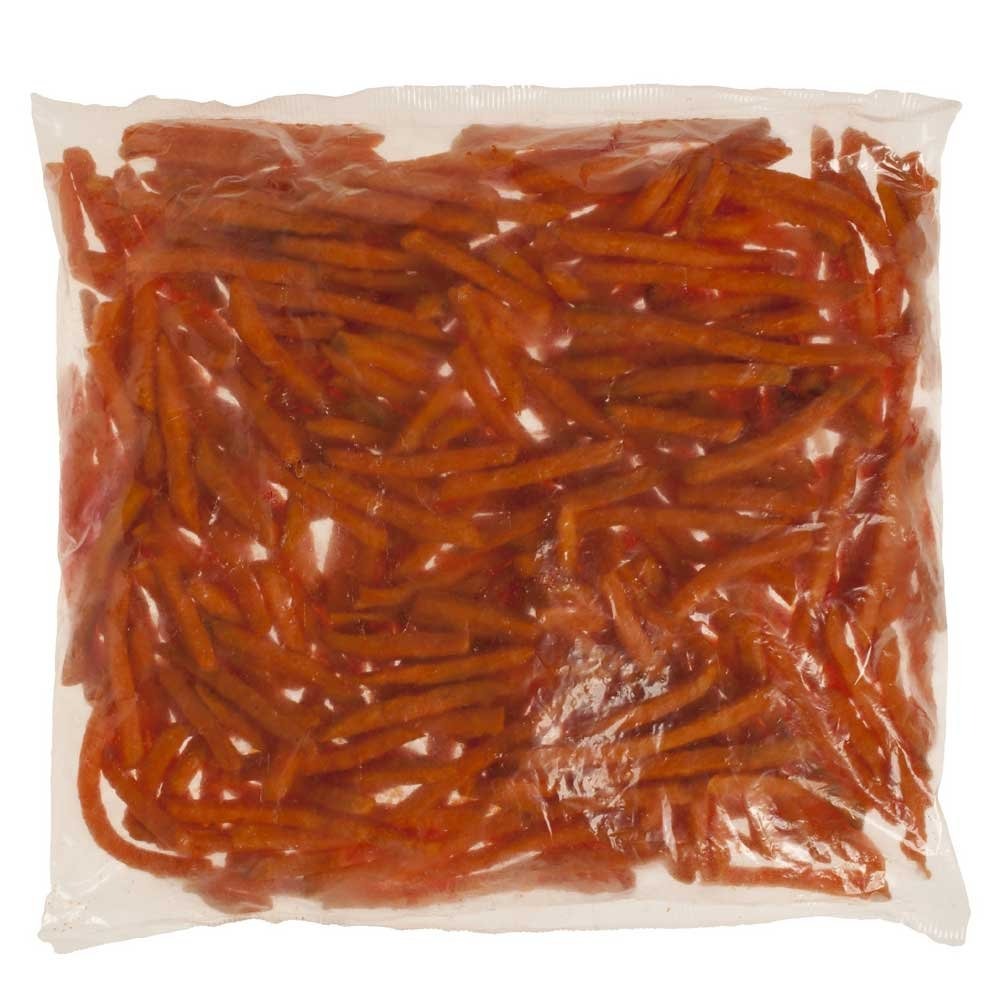
Item Name: McCain Harvest Splendor 5/16 inch Straight Cut Battered Seasoned Sweet Potato Fry, 2.5 Pound -- 6 per case.
Bullet Point 1: Straight Cut Battered Seasoned Sweet Potato Fry
Bullet Point 2: Ships frozen, CANNOT be cancelled after being processed.
Bullet Point 3: Frozen Potatoes
Product Description: Best if used before 540 days from date of manufacture, when stored at 0 degree F/-18 degree C or below.
Value: 40.0
Unit: Ounce

Price: 127.73